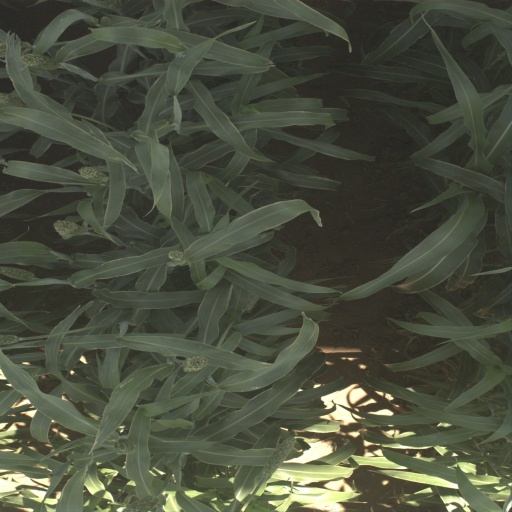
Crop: sorghum